New York State Route 285

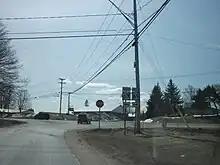
Former NY 285 at the junction with NY 69 in Taberg

NY 285 began at an intersection with NY 69 southwest of the hamlet of Taberg in the town of Annsville. The route headed northward, intersecting with Main Street, which connected NY 285 to Taberg. Here, NY 285 turned to the northwest and became Taberg–Florence Road. Just outside Taberg, the route passed Saint Patrick's Cemetery, as well as the remains of an old Protestant cemetery situated directly across NY 285 from it. As it continued northwestward through a rural portion of Oneida County, NY 285 passed a junkyard near the intersection with Pond Hill Road. Past an intersection with Carlisle Road, NY 285 entered a state reforestation area. As such, the surrounding landscape became mostly forested areas. Near the center of the reforestation area, the highway intersected with Skinner Settlement Road (CR 85). After passing over Corkin Hill, NY 285 headed downhill into the town of Florence.